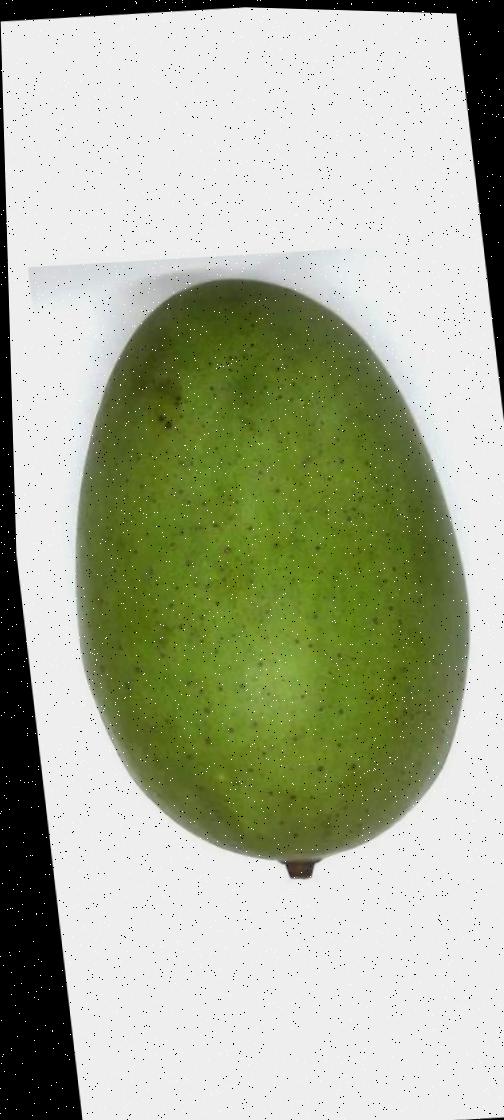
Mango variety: Langra